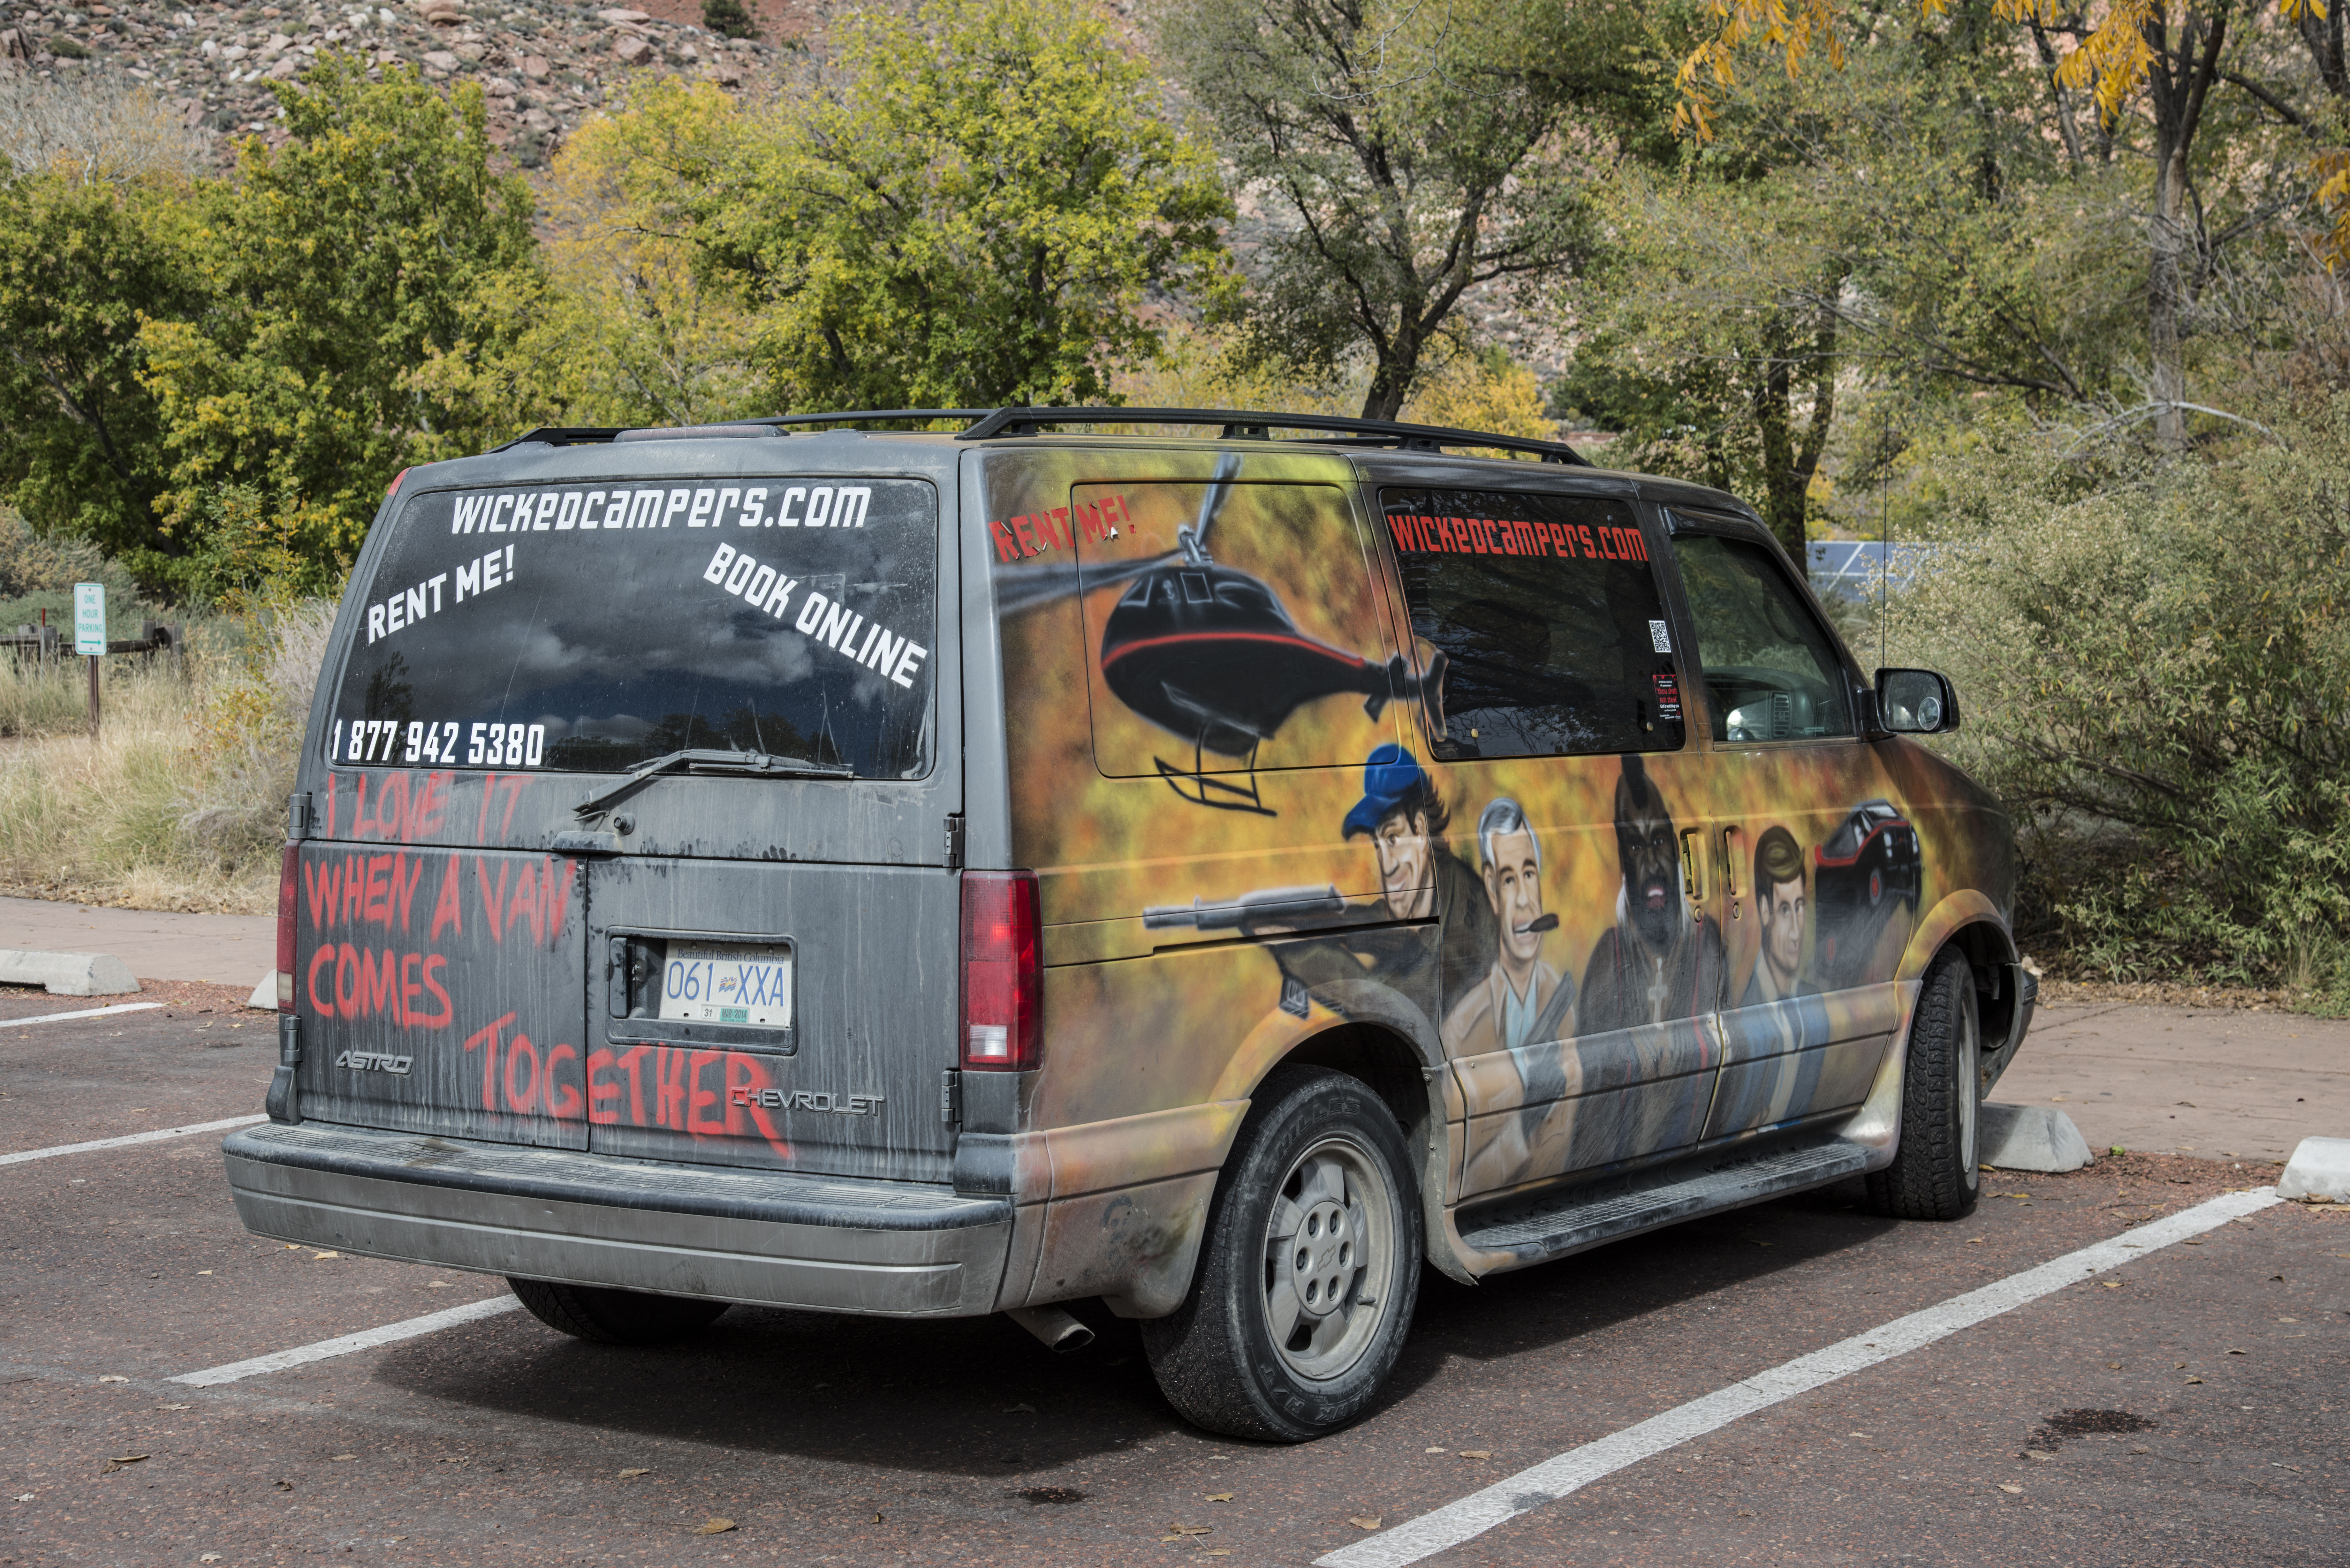
car, van, transport, vehicle, lane, motor vehicle, cool image, i, minibus, city car, sport utility vehicle, land vehicle, automobile make